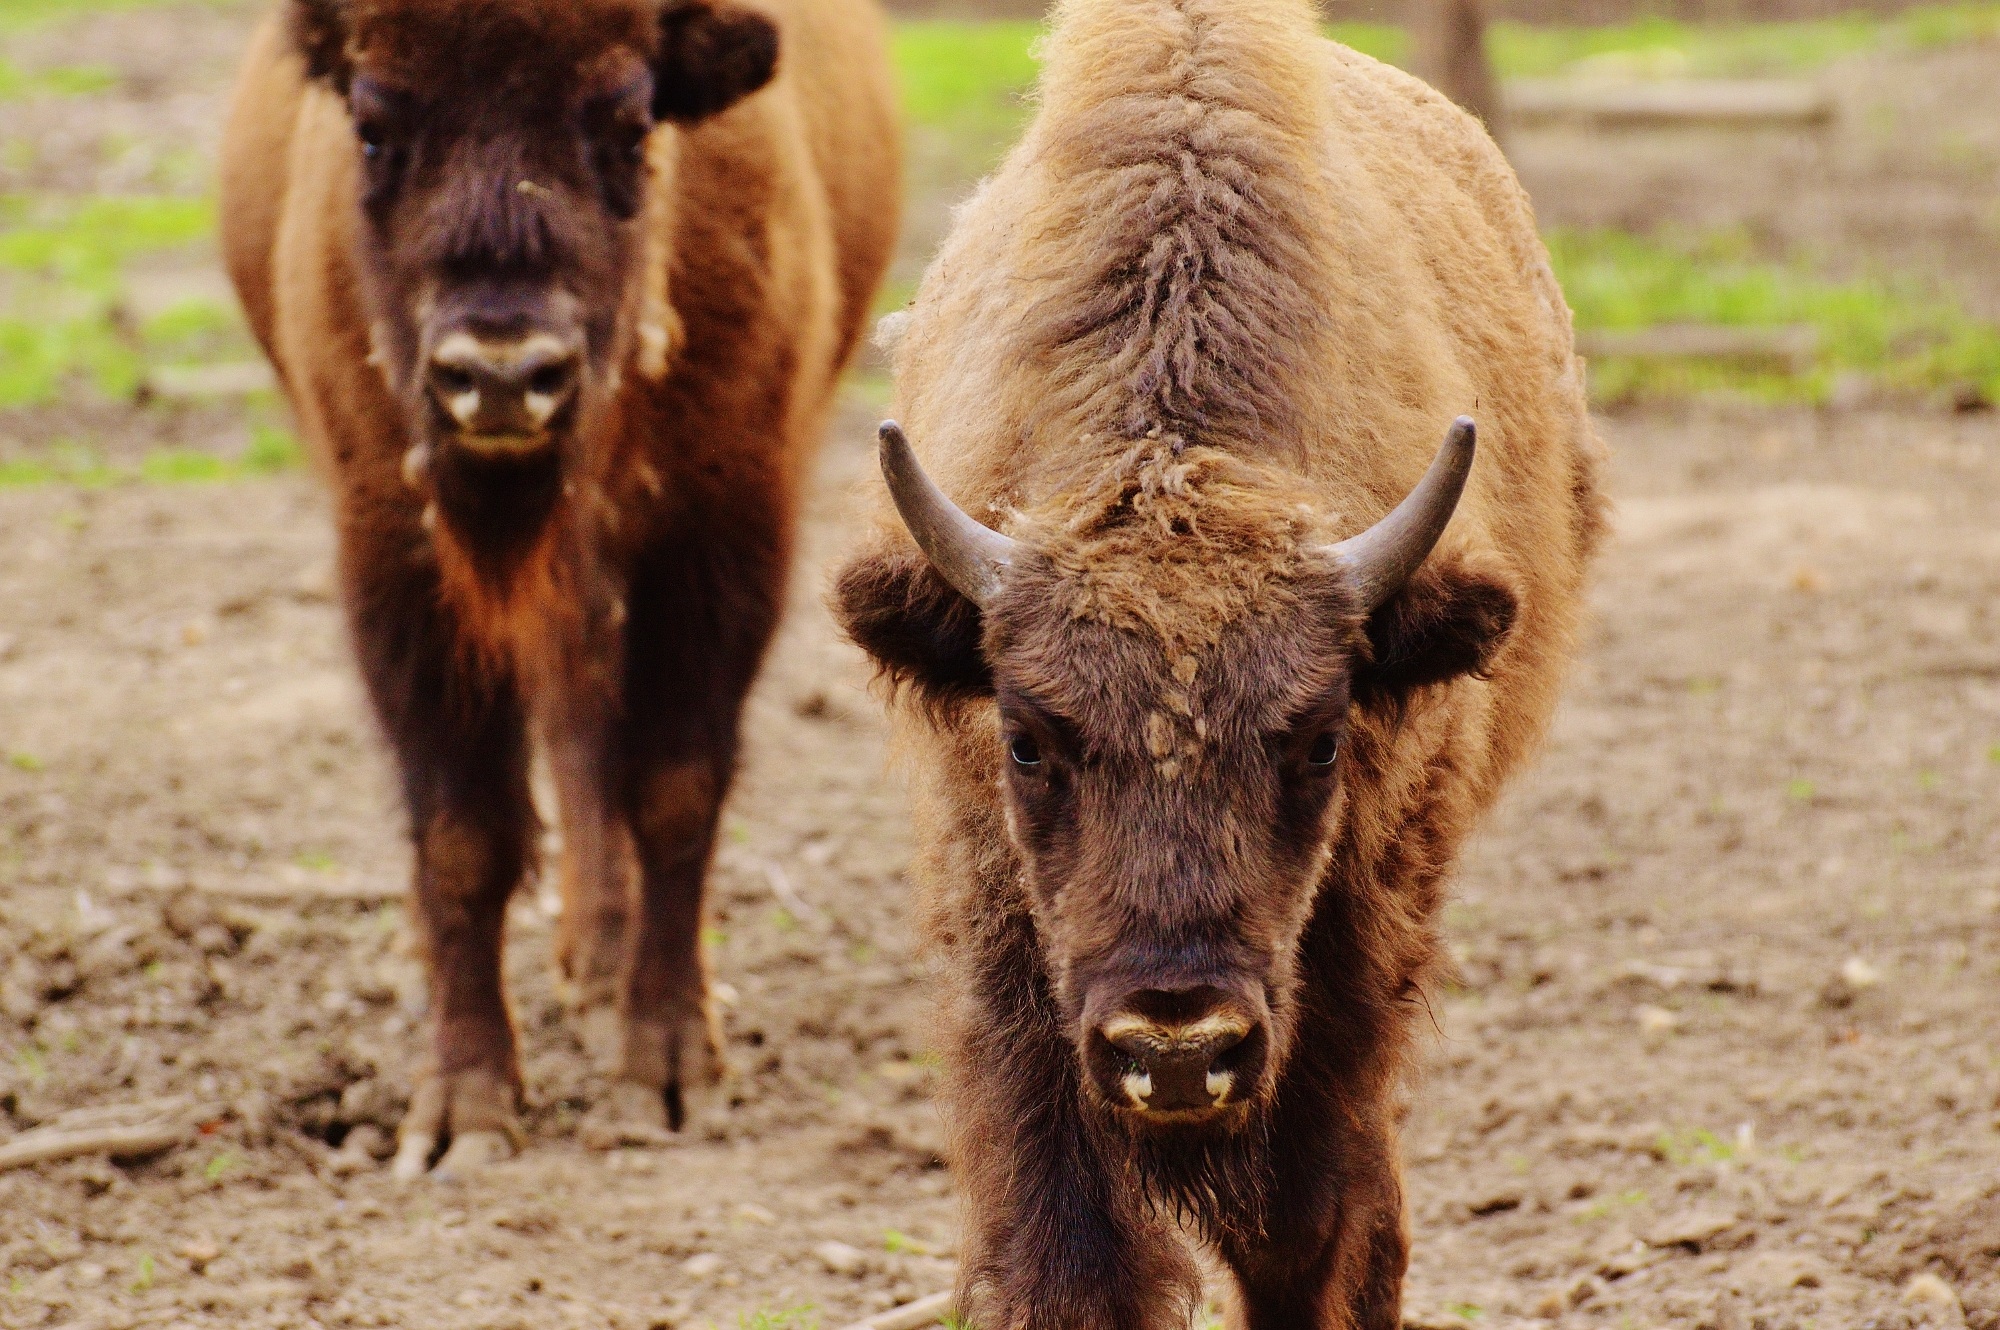
animal, wildlife, herd, pasture, grazing, mammal, fauna, calf, wild animal, vertebrate, bison, animal world, wildpark poing, cattle like mammal, mustang horse